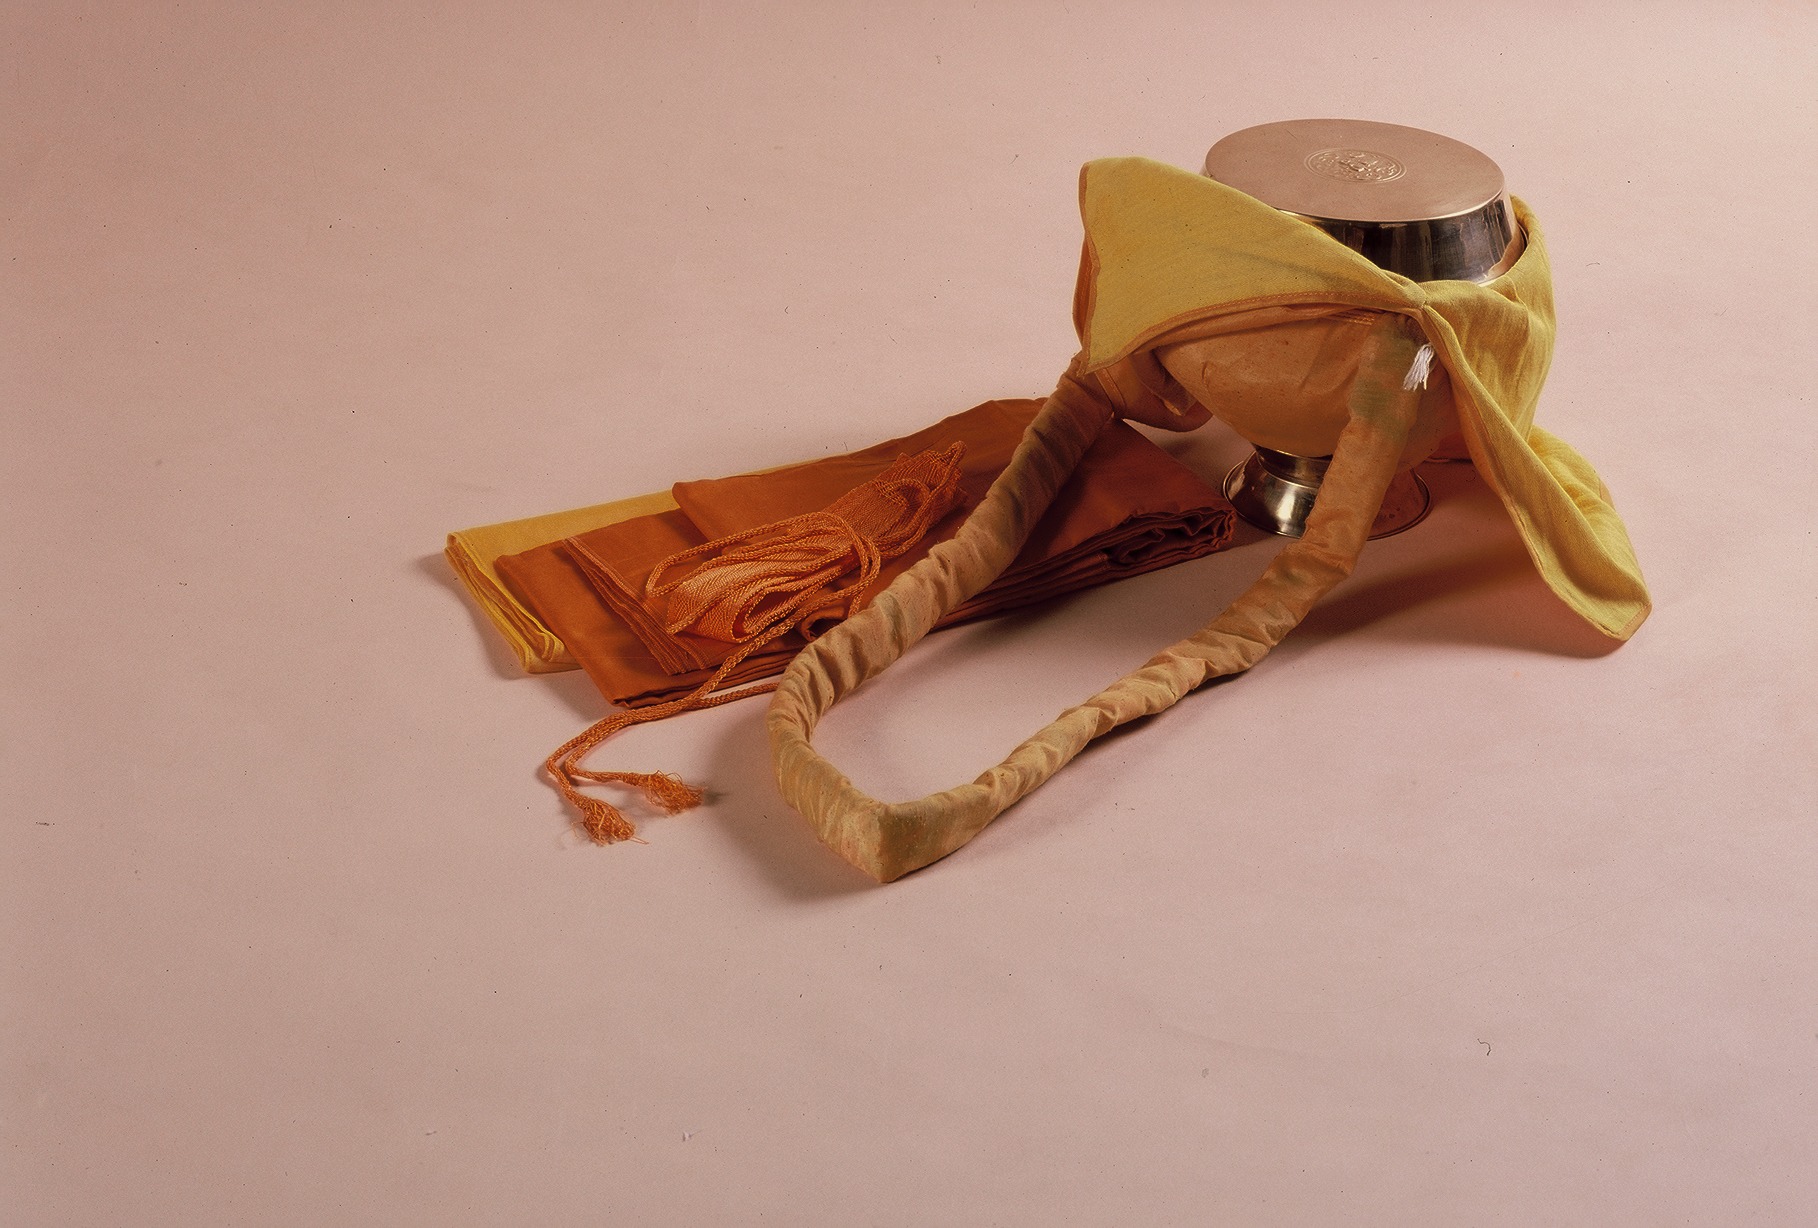
hand, shoe, bowl, food, monk, buddhist, buddhism, yellow, art, glasses, footwear, alms, fashion accessory